Washington Park Historic District (Albany, New York)

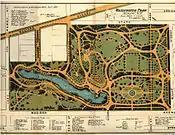
Design of Washington Parkas originally constructed

The Commissioners were given by the state additional powers to build and maintain approaches to the park and other parks as well, this allowed the commissioners to build a series of boulevards around the city. Western Avenue from the northwestern corner of Washington Park to the location of the toll gate of the Western Turnpike was under the purview of the commissioners. Work on the road began in late 1876 and was finished the next year. The total construction cost of the park, including purchasing the real estate and improving Western Avenue, was $1,073,020.91. In 1878 Northern Boulevard (today Manning Boulevard) was constructed by the commissioners, it extended from the western end of their jurisdiction on Western Avenue north and east to the intersection of Clinton and Central avenues. In 1896 the state legislature also gave the commissioners authority over Lake Avenue from the park corner at Madison Avenue south to New Scotland Avenue (then- Albany, Schoharie, and Rensselaerville Plank Road). In addition to boulevards the Commissioners of Washington Park also gained control of other existing parks, and built new ones throughout the city, including Academy Park, Bleeker Park, Hudson Avenue Park, Clinton Square, Rensselaer Park, St. Joseph's Park, Townsend Park, Beaver Park (later Lincoln Park), and the former grounds of the Dudley Observatory. In 1900 the board of commissioners was transformed into the Bureau of Parks in the Department of Public Works and later the bureau became a separate department.